Marriage in the Czech Republic

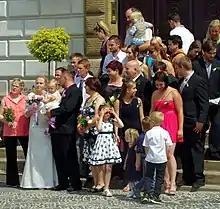
Wedding ceremony in Kolín, 2016

Marriage in the Czech Republic can be performed in a religious or civil ceremony. It may be performed between Czech citizens, a Czech citizen and a foreigner, or two foreign nationals. Both partners must be at least 18 years old. Same-sex marriage is not currently recognized in the Czech Republic as of 2020.